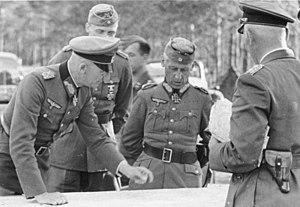
Le titre de cet article contient le caractère ü. Quand celui-ci n'est pas disponible ou n'est pas désiré, le nom de l'article peut être représenté comme Walther von Huenersdorff.